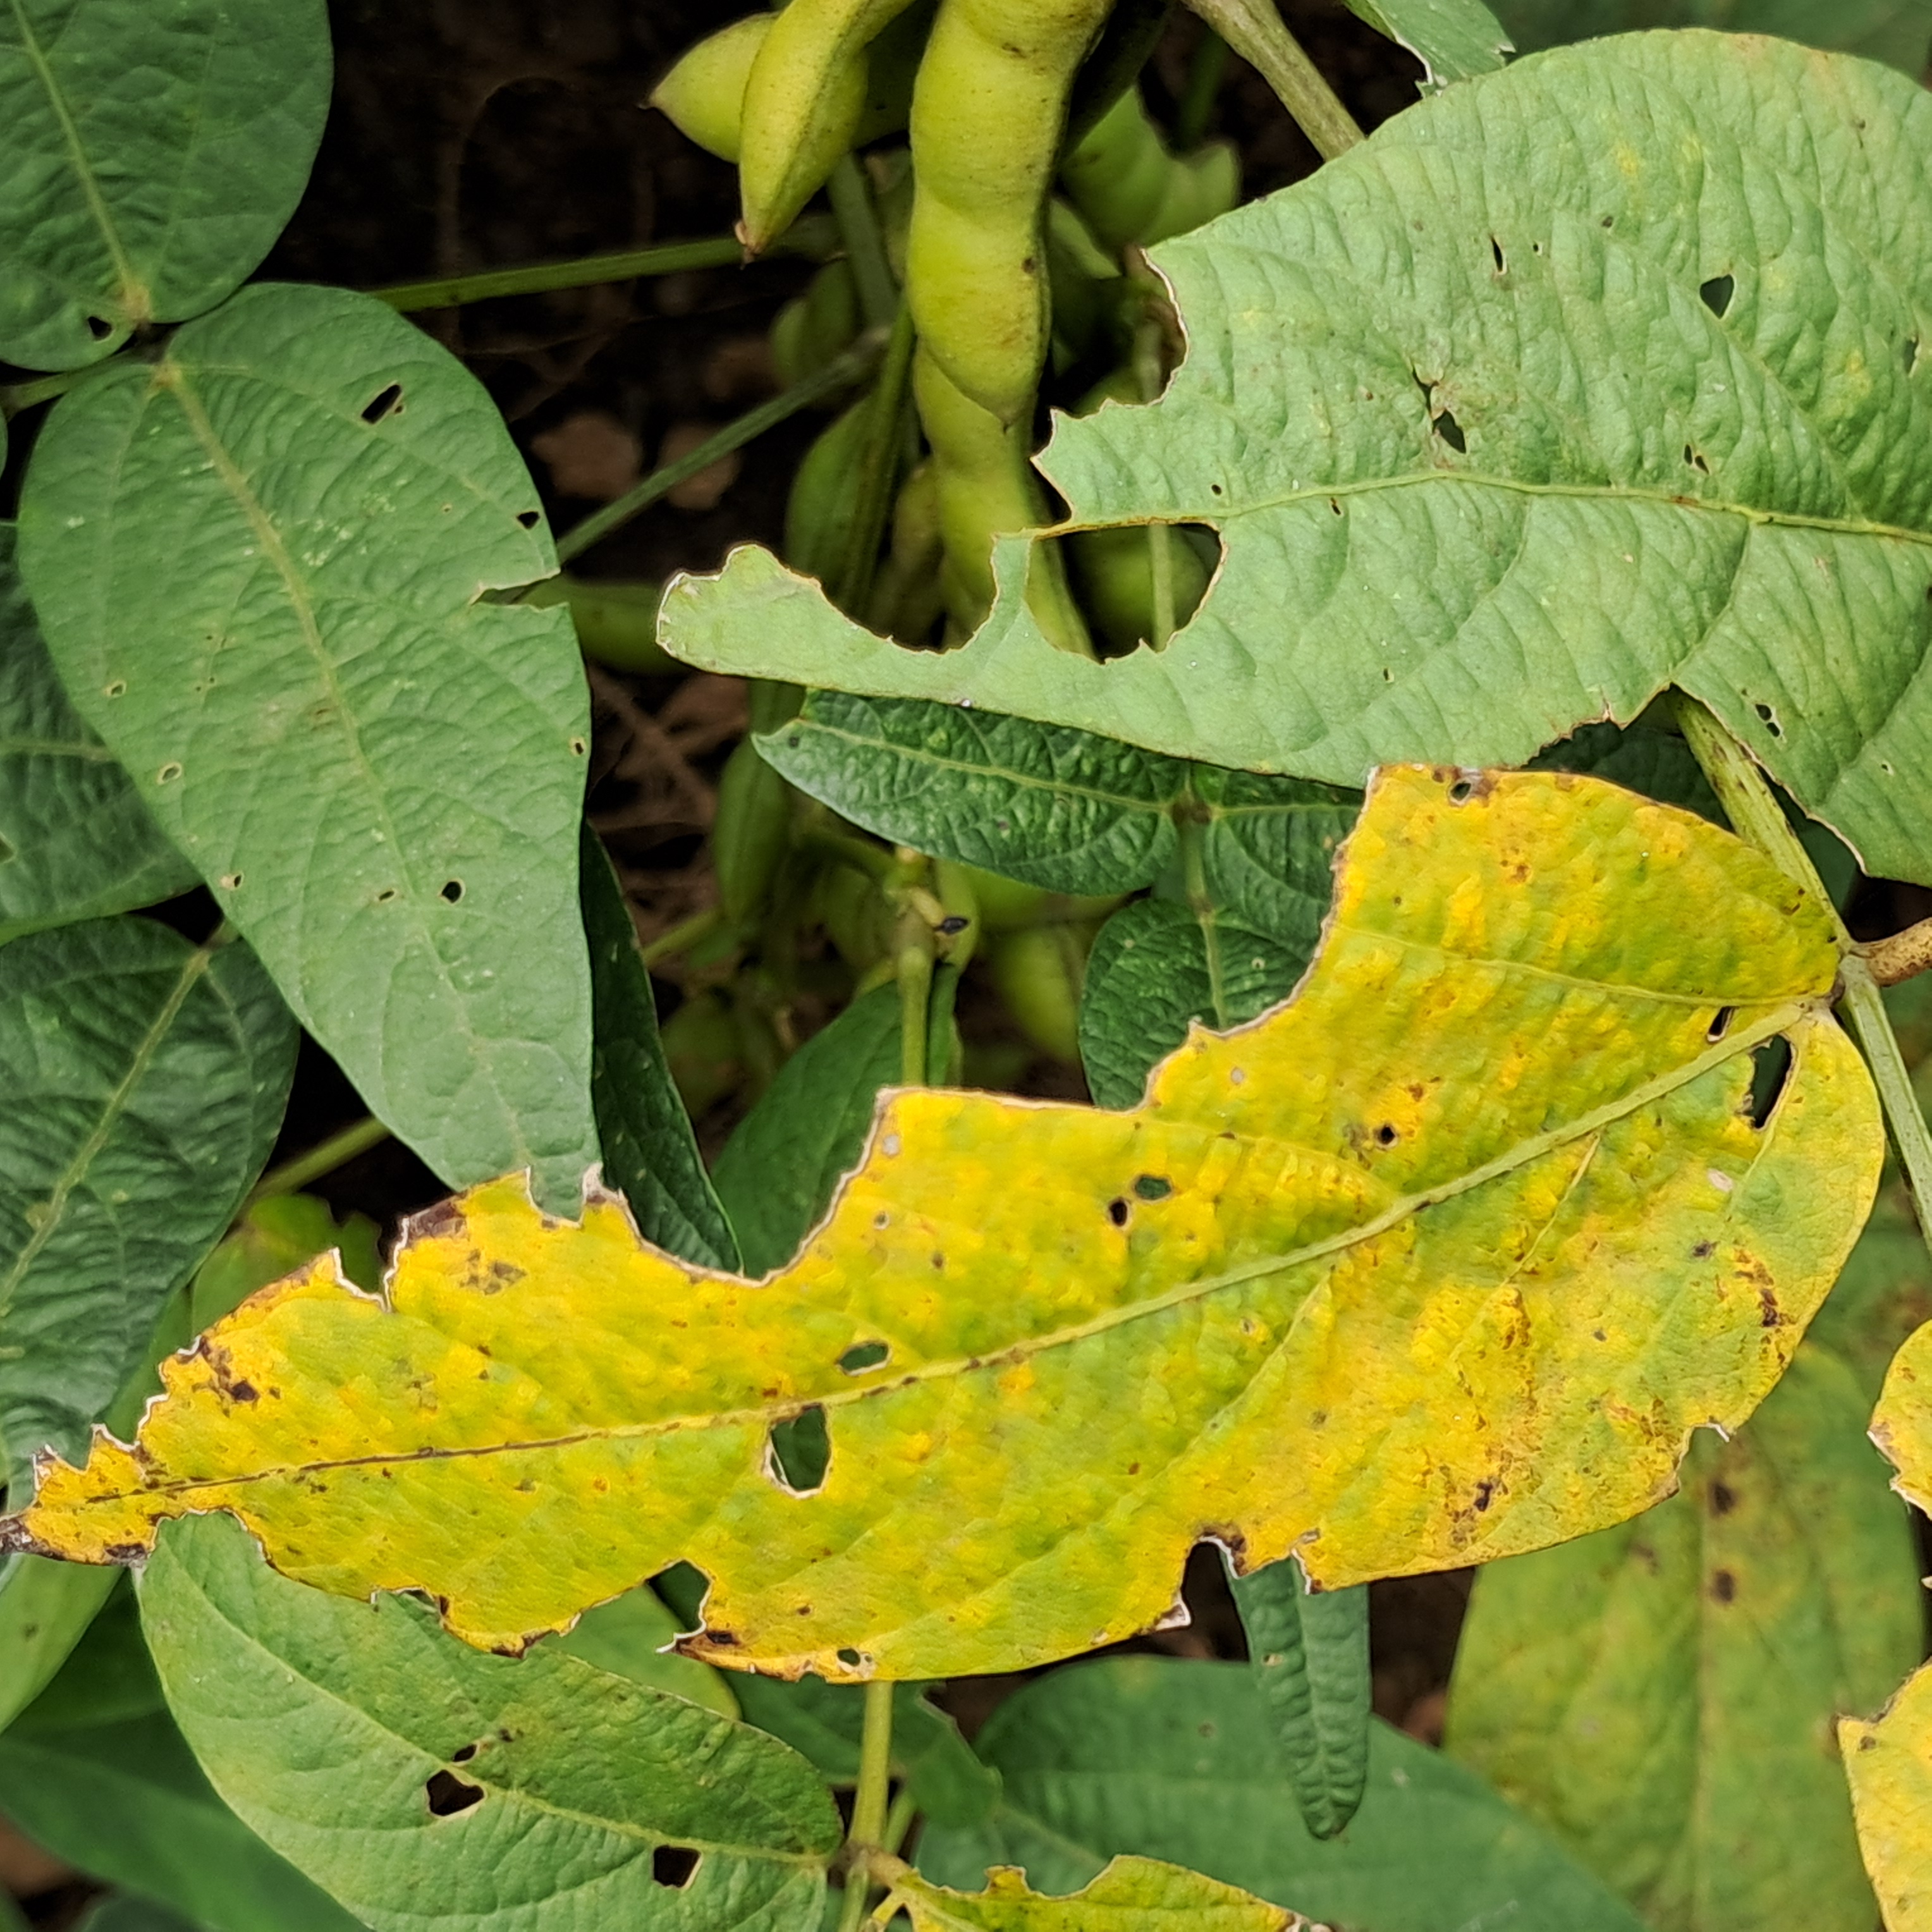
Label: Caterpillar_Semilooper_Pest